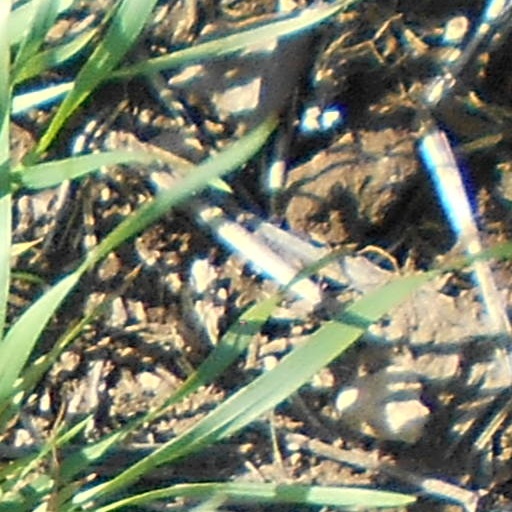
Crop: wheat